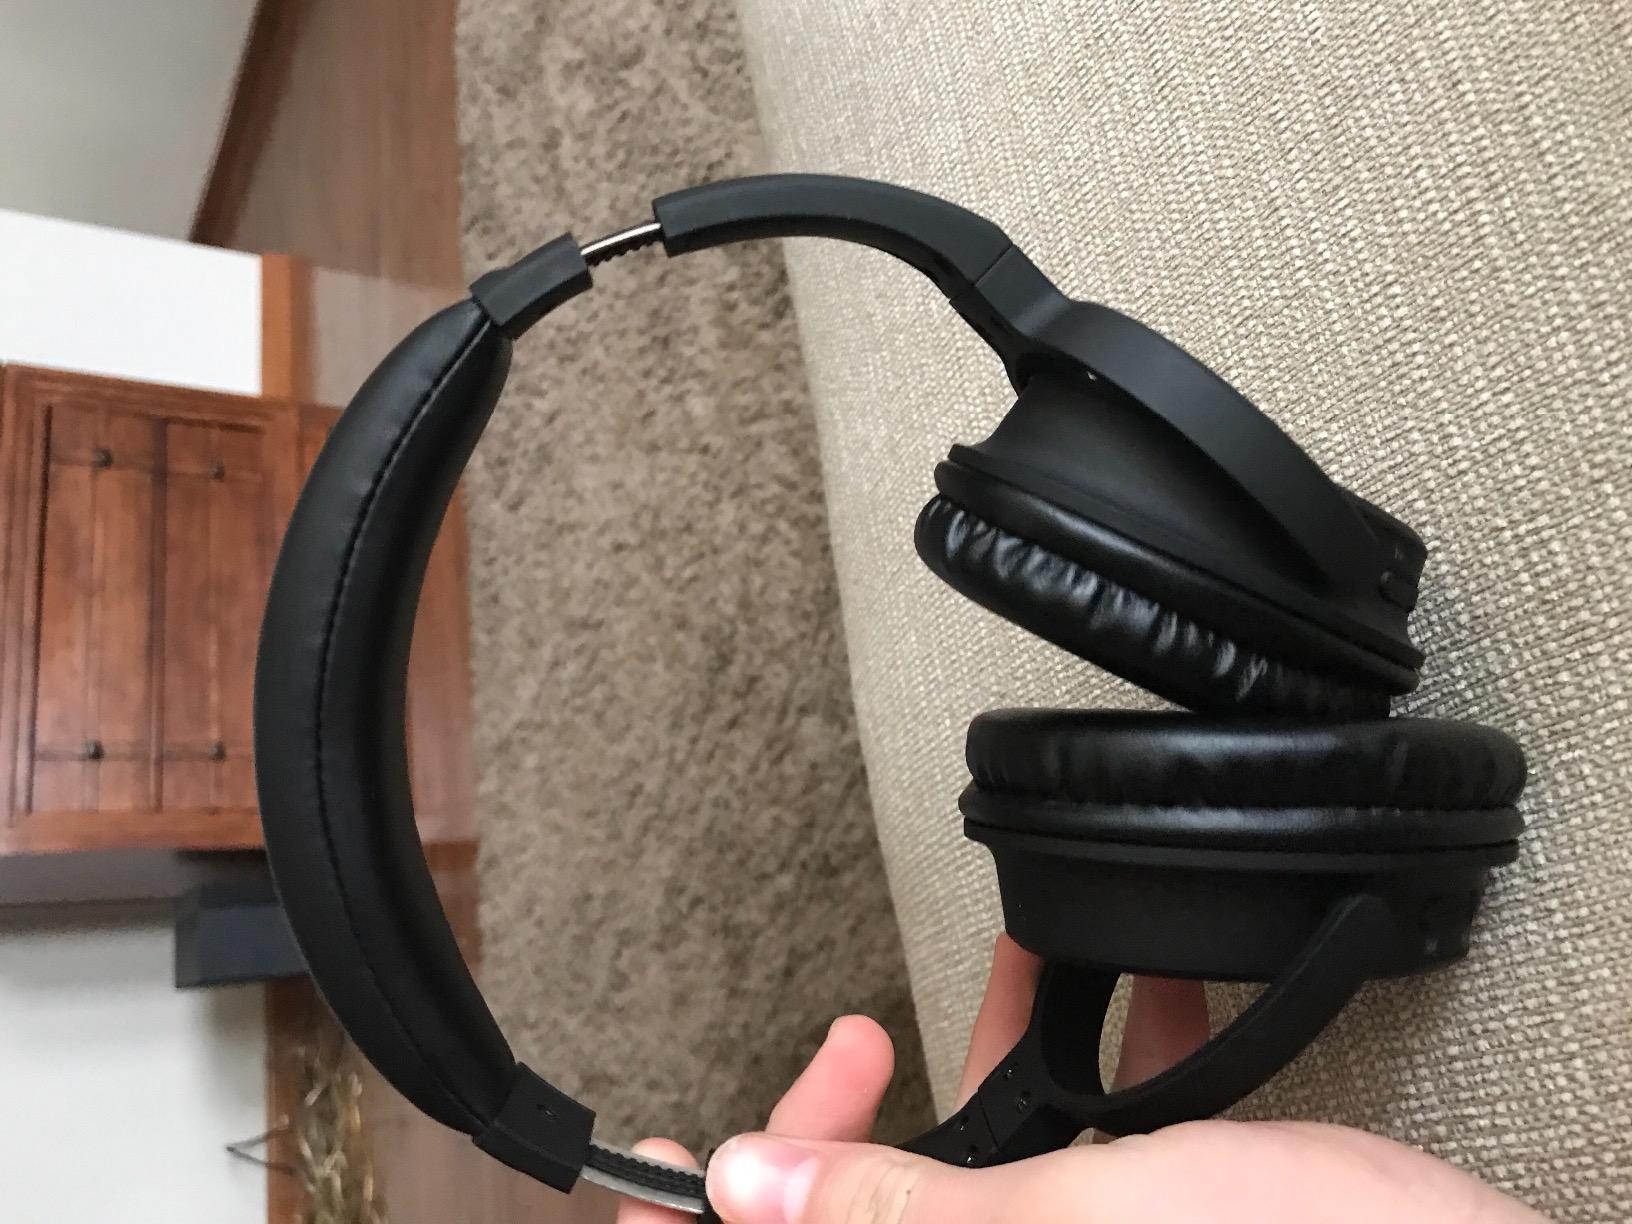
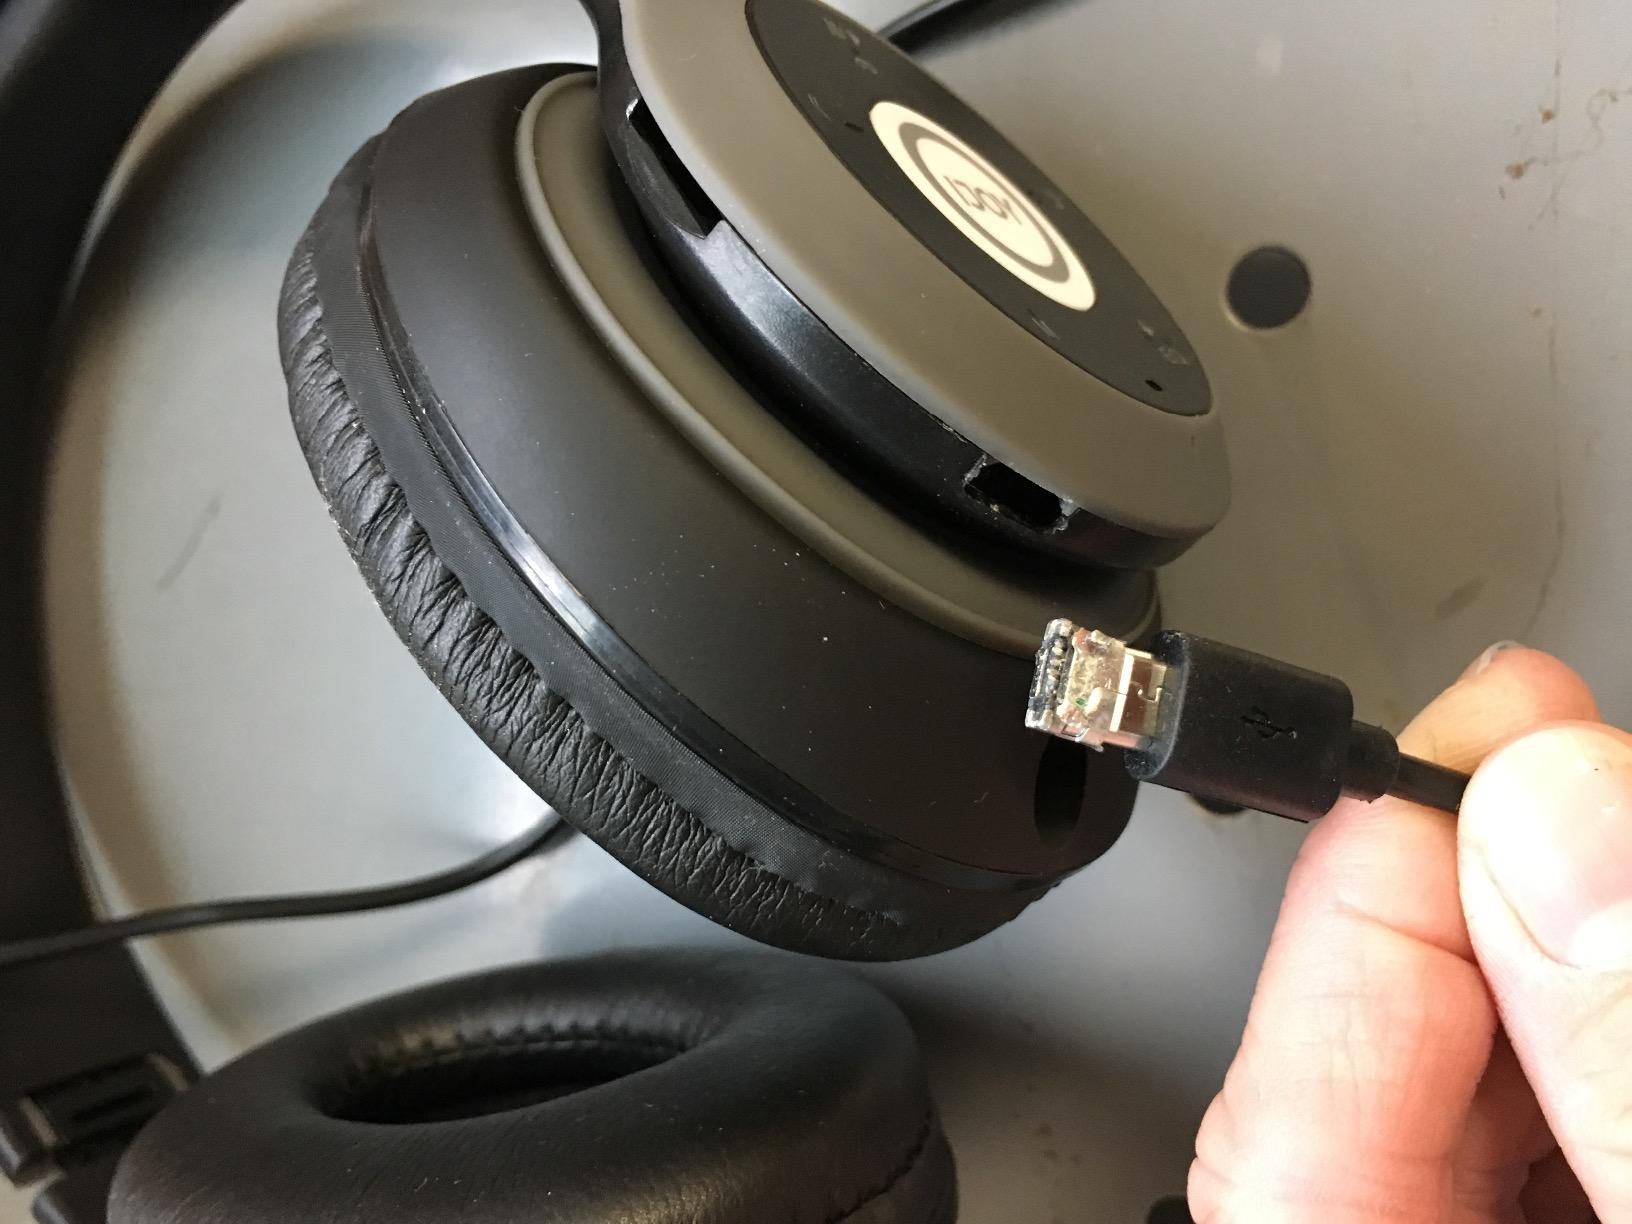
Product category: headphones
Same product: no